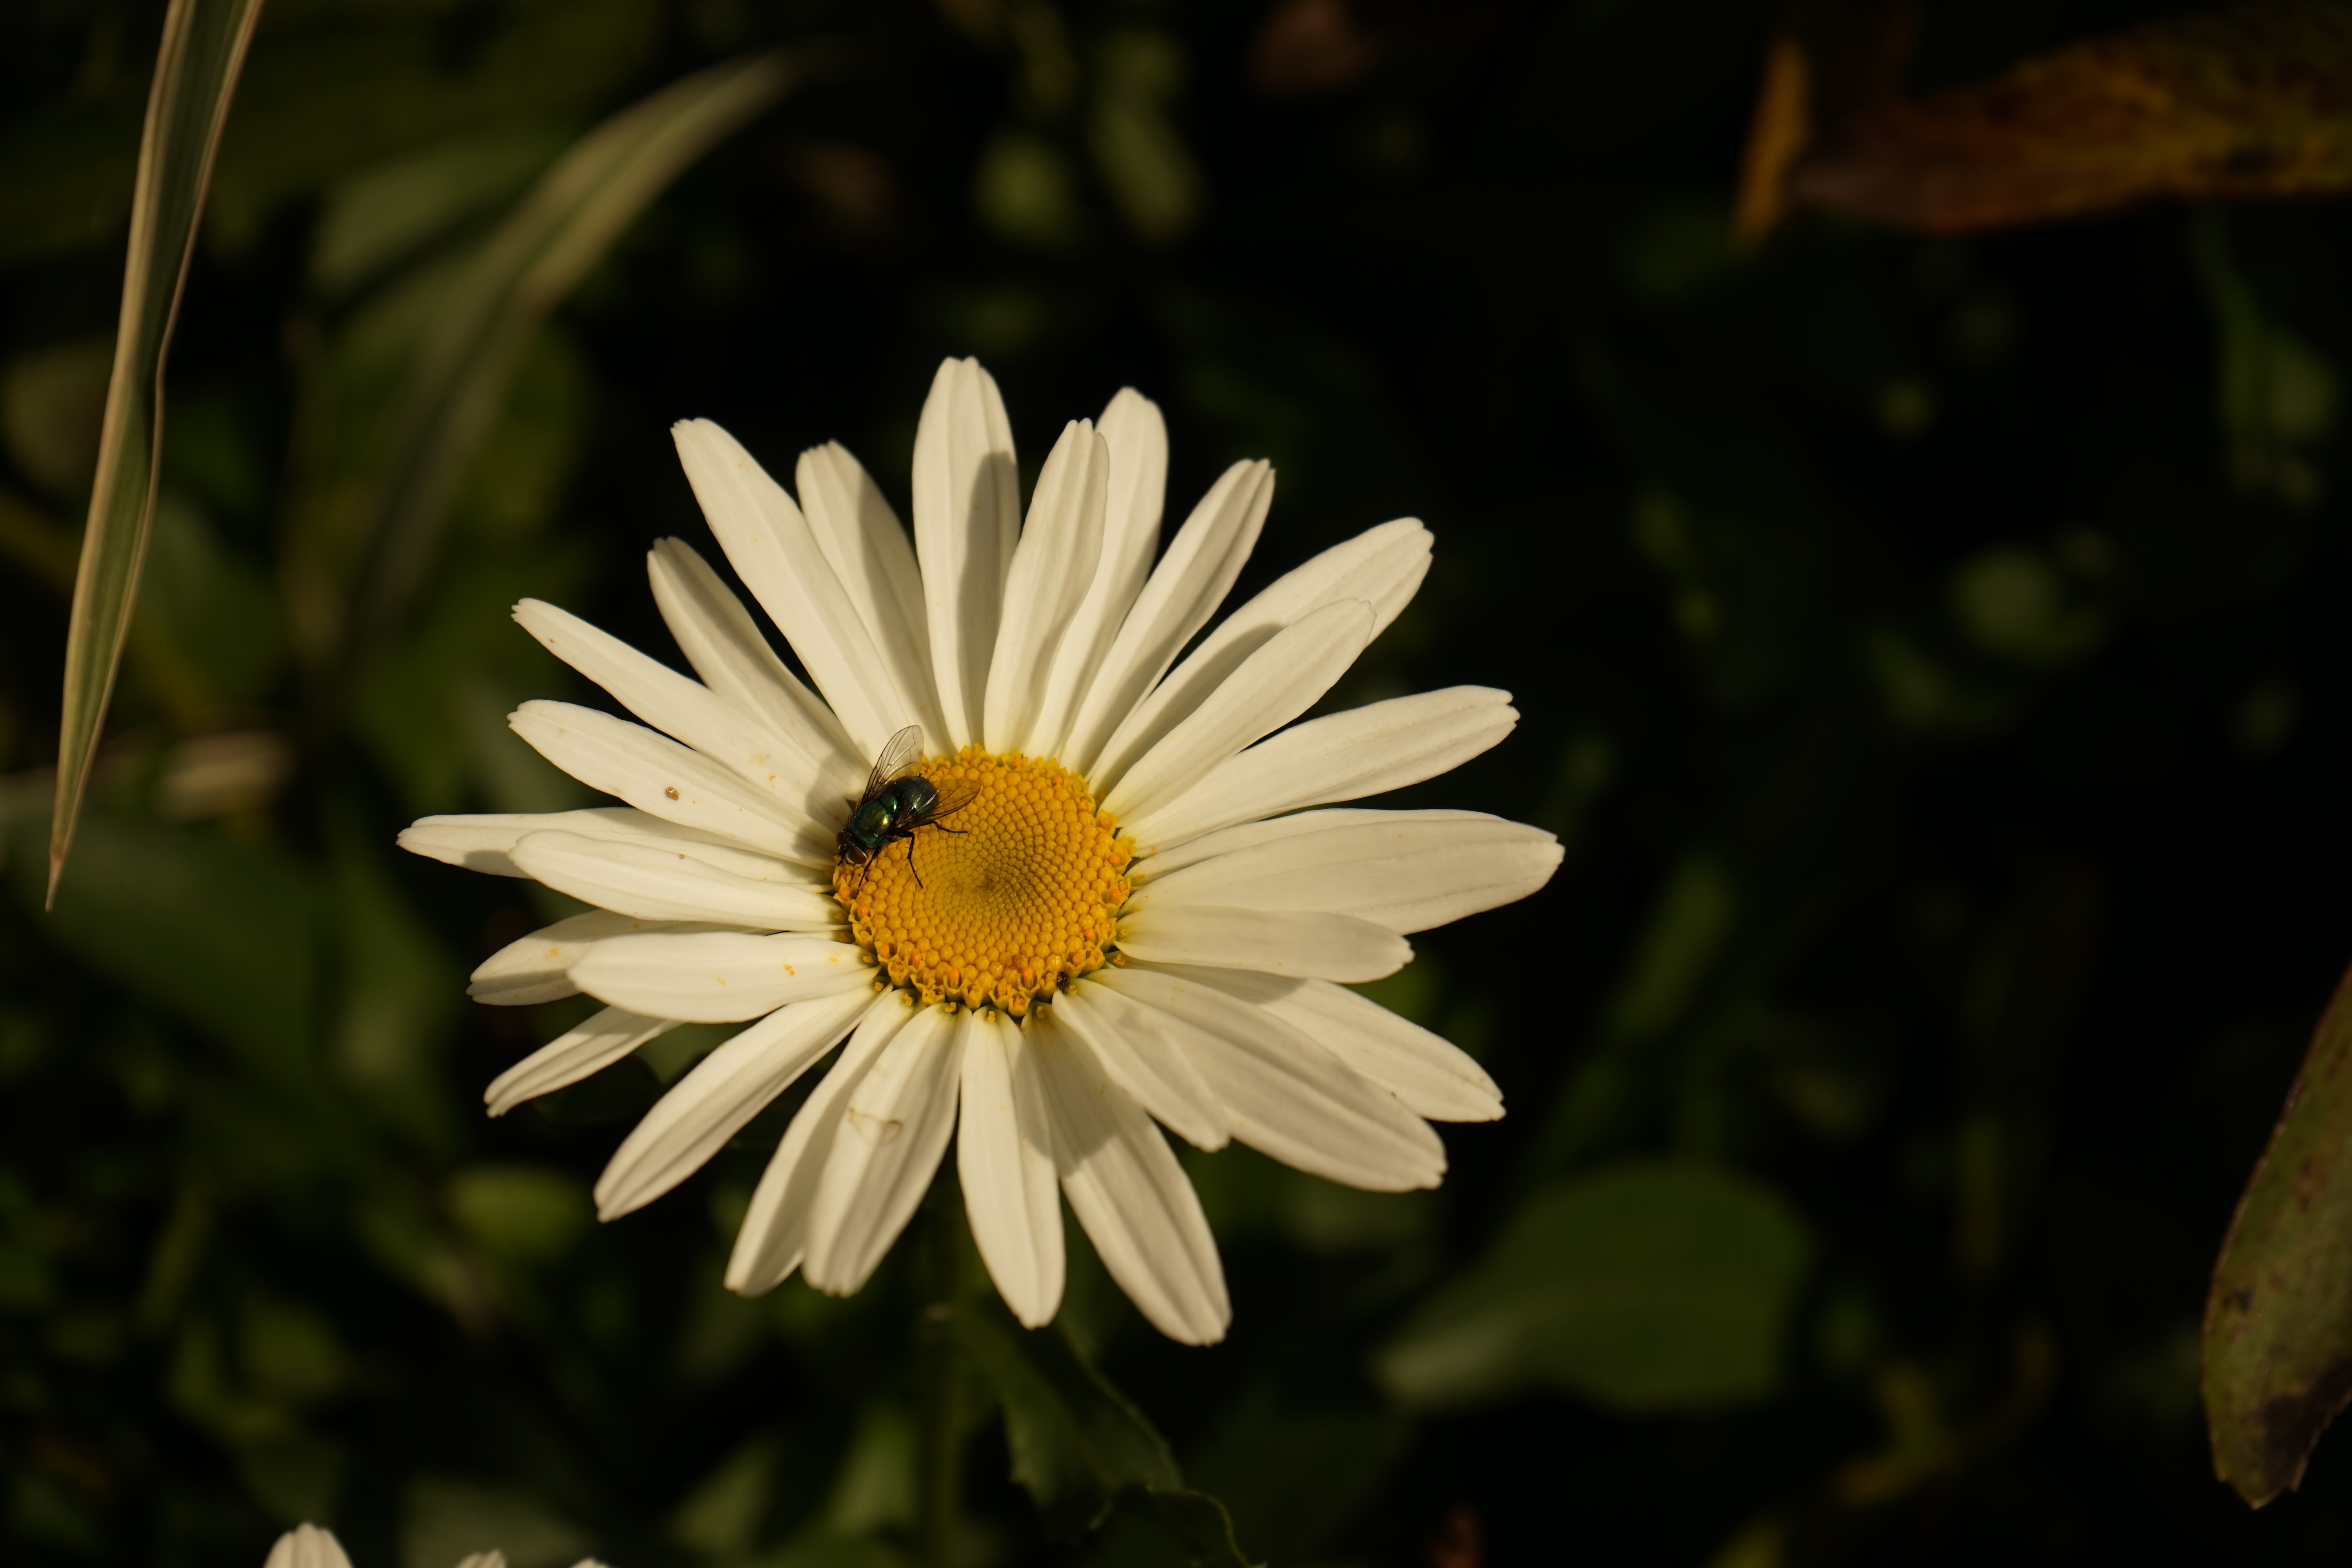
nature, blossom, plant, white, photography, sunlight, leaf, flower, petal, fly, daisy, insect, botany, yellow, flora, wildflower, close up, macro photography, flowering plant, daisy family, oxeye daisy, plant stem, land plant